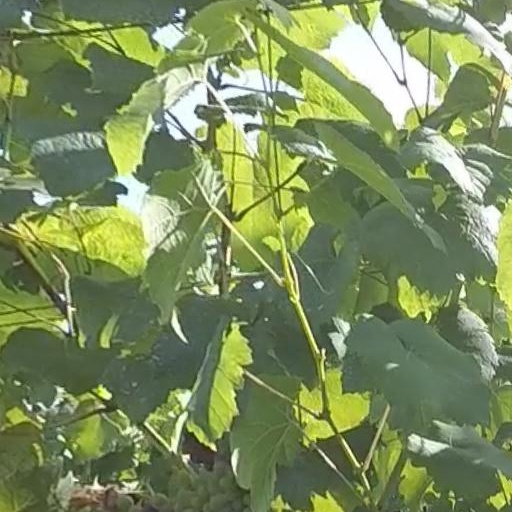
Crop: grape